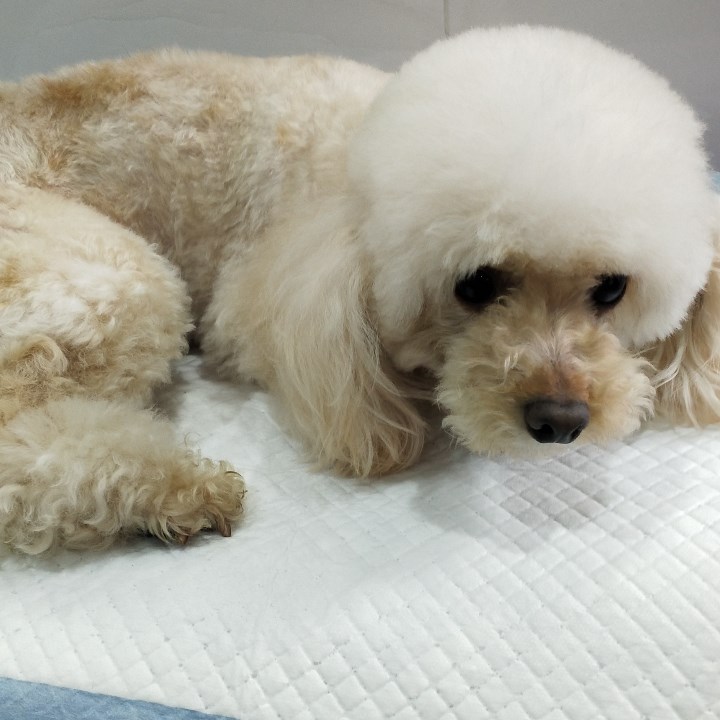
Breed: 7449-n000128-teddy